Russo-Persian Wars

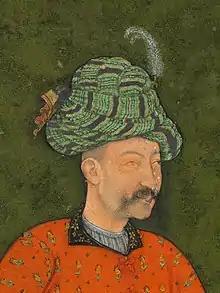
Painting of Shah Abbas I of the Safavid dynasty,

In 1514, the Ottoman Empire instated a commercial blockade against Persia. In order to reduce this pressure from the Ottomans, Shah Abbas I attempted to establish alternate overland trade routes through Russia. An Ottoman attempt to capture Shirvan caused Shah Tahmasp I to send a diplomatic envoy to Moscow in 1552. In 1580, the Ottomans occupied Shirvan and parts of Khartli-Kakheti, including Tiflis. Ottoman forces also threatened Astrakhan, which was key to an important trade route and a Russian commercial centre. Shah Mohammed Khodabanda promised to cede Derbent and Baku to Russia following the liberation of these cities from the Ottoman Empire.